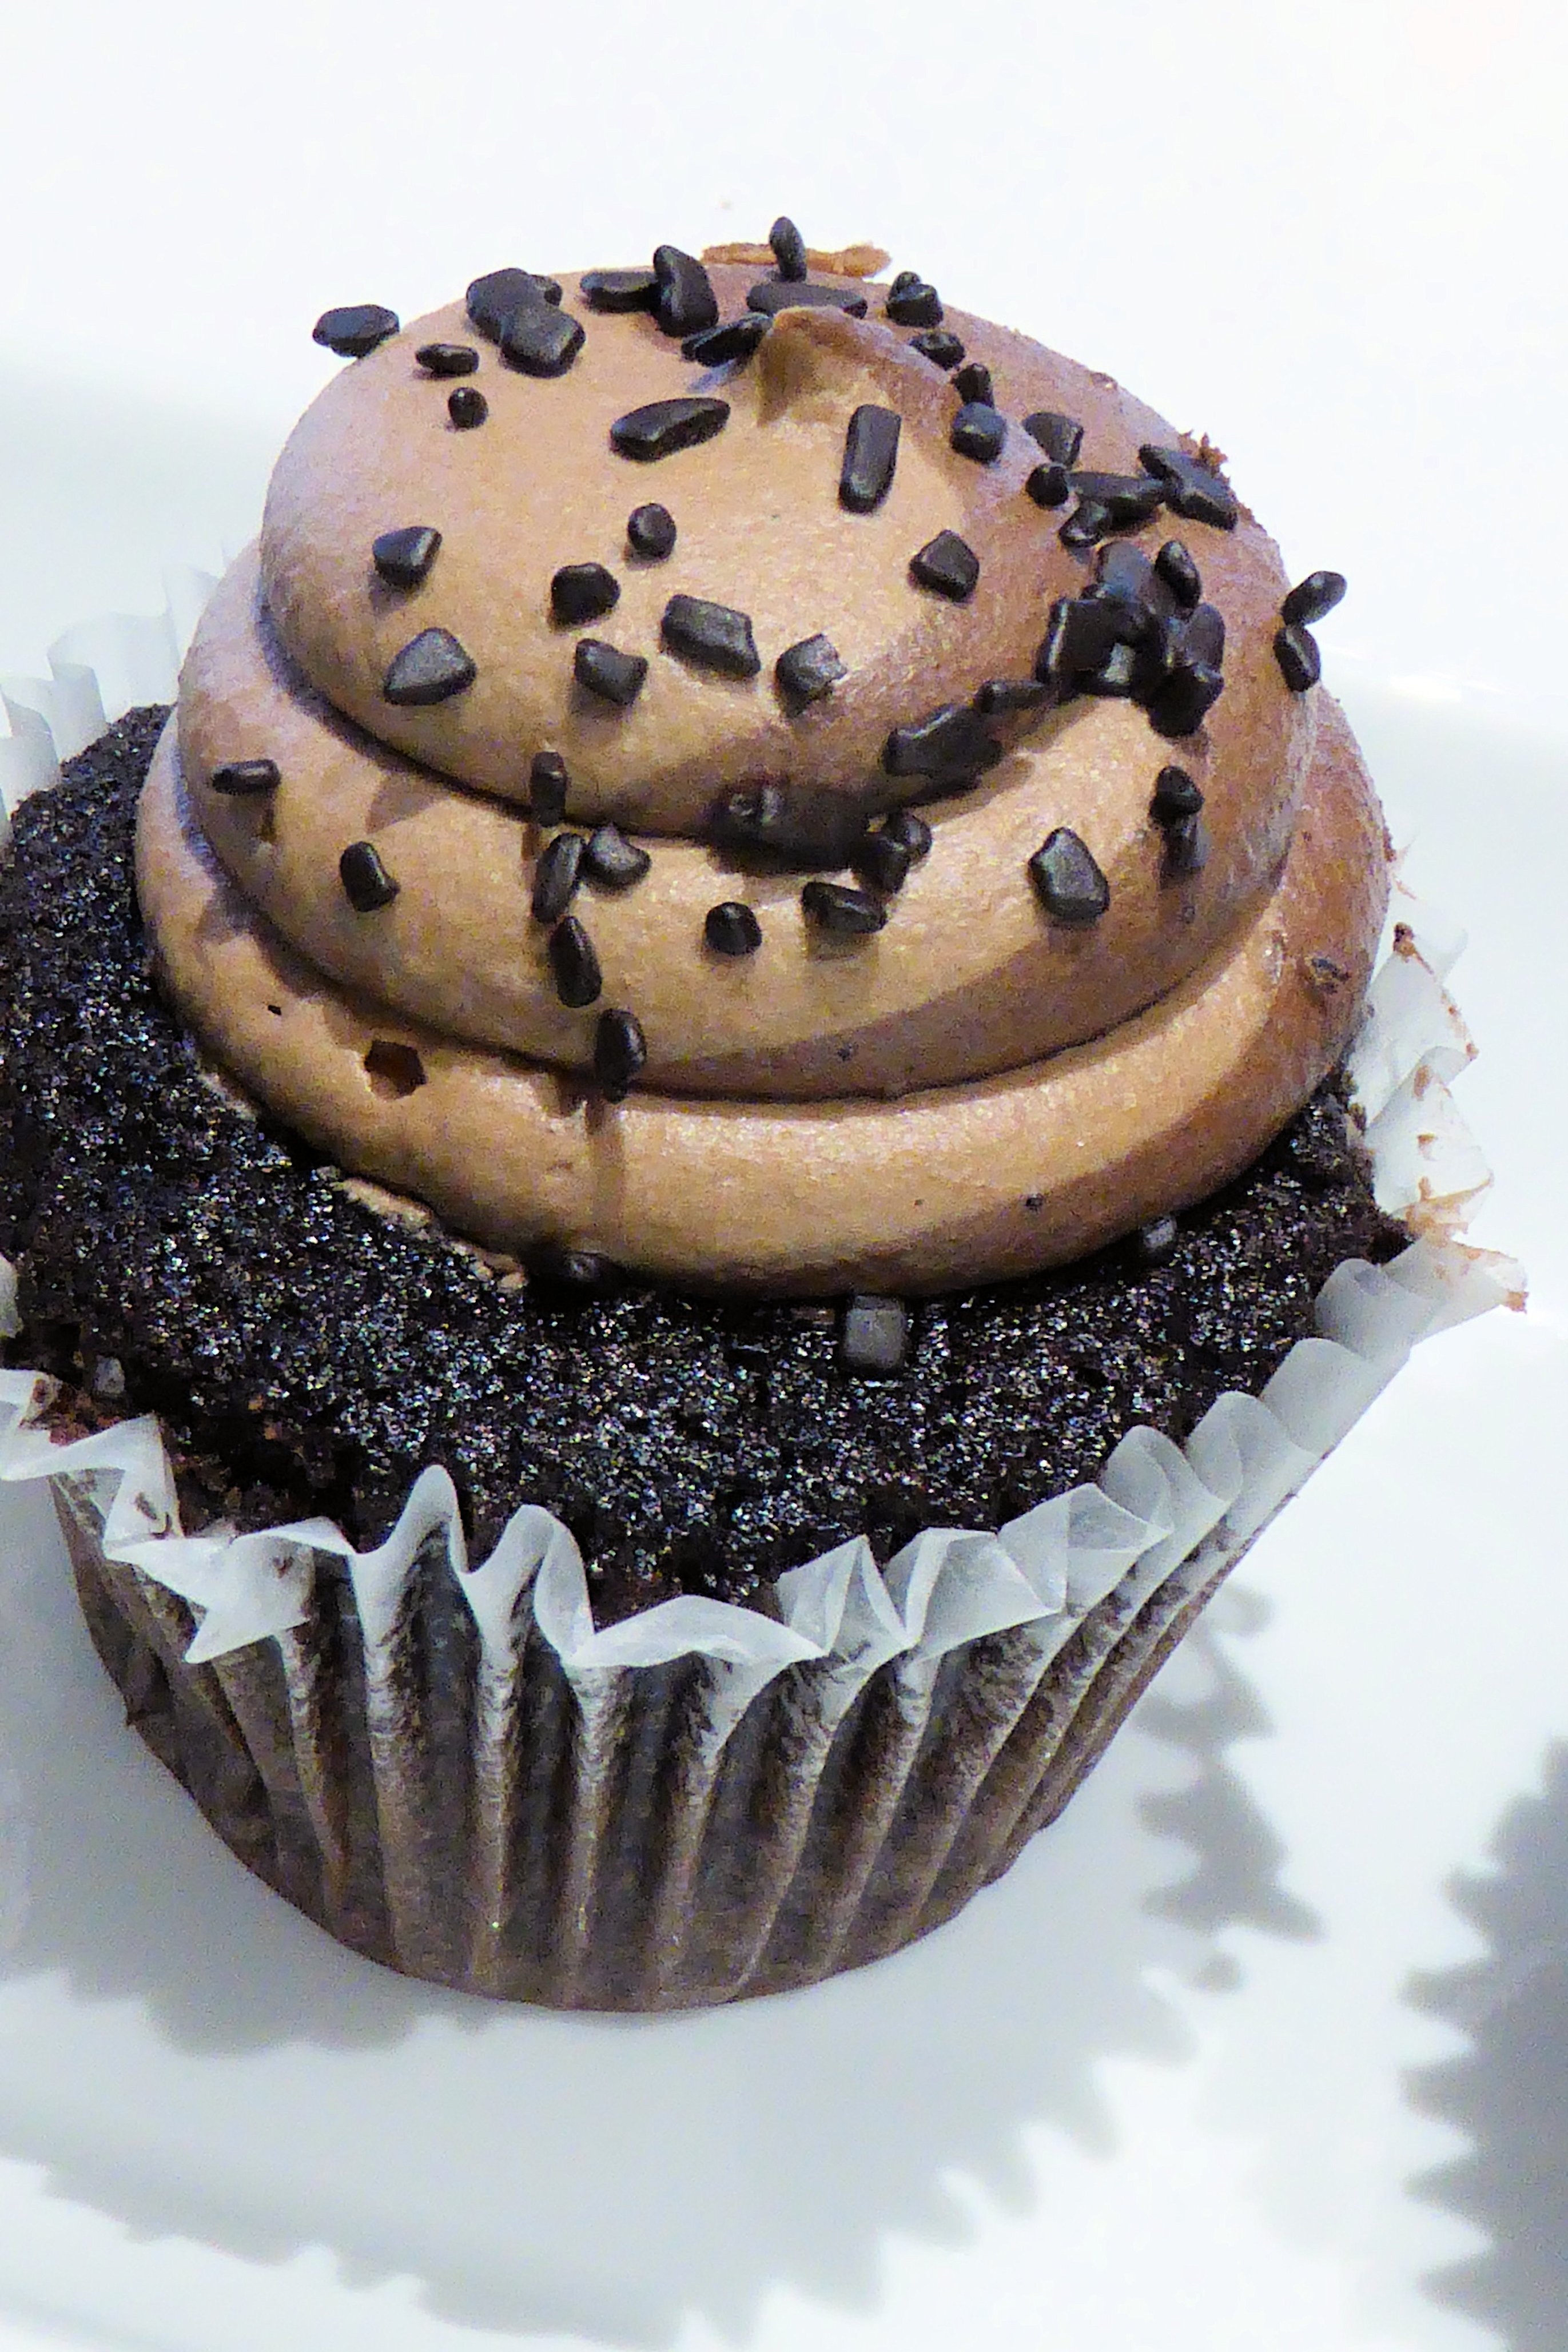
sweet, food, chocolate, cupcake, baking, dessert, cake, chocolate cake, whipped cream, icing, baked goods, buttercream, chocolate cupcake, snack food